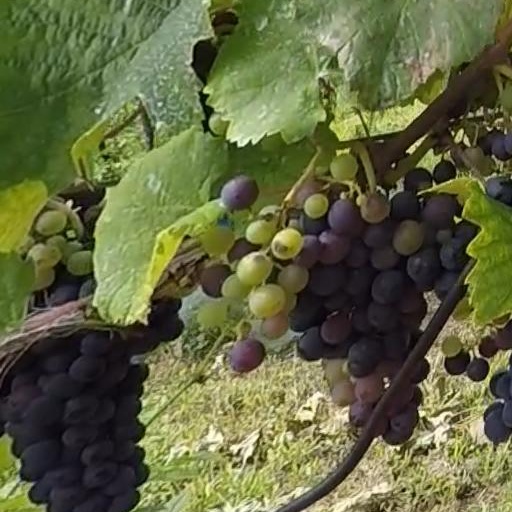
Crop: grape